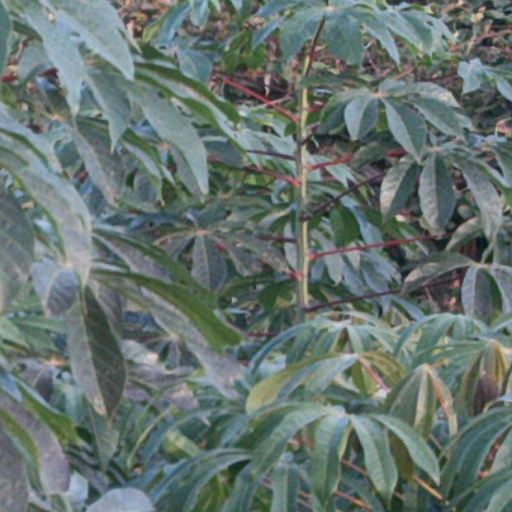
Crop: cassava